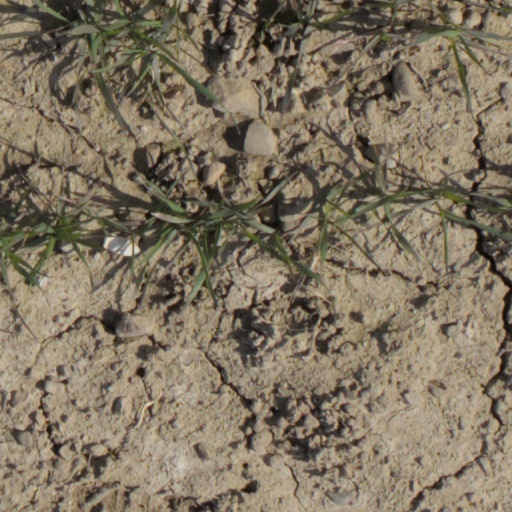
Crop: wheat